A Fair Maiden

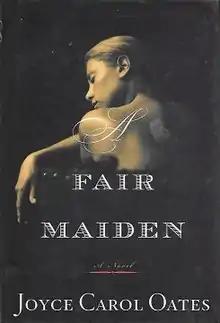
First edition (publ. Houghton Mifflin)

A Fair Maiden is a 2010 novella by Joyce Carol Oates that chronicles the relationship between teenage nanny Katya Spivak and the much older, affluent artist Marcus Kidder. The novel's themes and plot are reminiscent of Vladimir Nabokov's "Lolita".